Bermuda Garrison

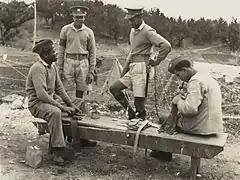
Bermuda Militia Infantry soldiers in camp

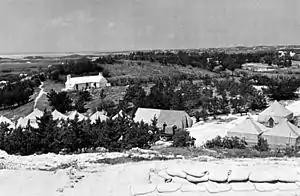
US Army camp at "Ackermann's Hill" (or "Turtle Hill") within Warwick Camp, Southampton, Bermuda in World War II

The inter-war period finally saw the significant reduction of the regular army components of the garrison, and the transfer of most of their roles to the part-time territorial units. In 1928, the regular Royal Artillery coastal artillery units and the Royal Engineers "Fortress Company" were withdrawn, with their roles taken up respectively by the BMA and the new Bermuda Volunteer Engineers (BVE), raised in 1931. The coastal artillery forts and batteries were all mothballed or permanently removed from use except for St. David's Battery, which continued in the role of Examination Battery, watching over the channel through which shipping passed through Bermuda's surrounding barrier reef. The regular army infantry battalion was replaced by a company detached from whatever battalion was deployed to Jamaica (the unit on garrison continued to be replaced every three years). This consequently increased the requirement for part-time infantrymen. As the manpower requirements of the artillery had been reduced with the closure of most of the batteries, a new unit, the Bermuda Militia Infantry, was raised, grouped administratively with the BMA and likewise recruiting black soldiers, in 1939. That year, with war imminent, a new coastal artillery battery, with two 6 inch RBL guns, was built on a hill within Warwick Camp, intended to prevent naval vessels from bombarding the Royal Naval Dockyard from off Bermuda's South Shore. As with St. David's Battery, the guns were manned by the BMA and the Defence Electric Lights by the BVE.